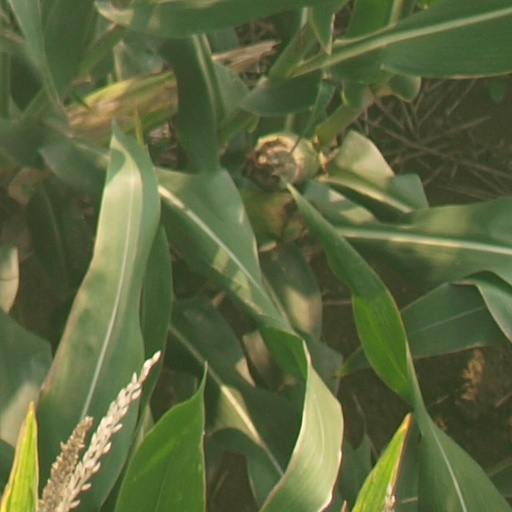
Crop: maize; corn